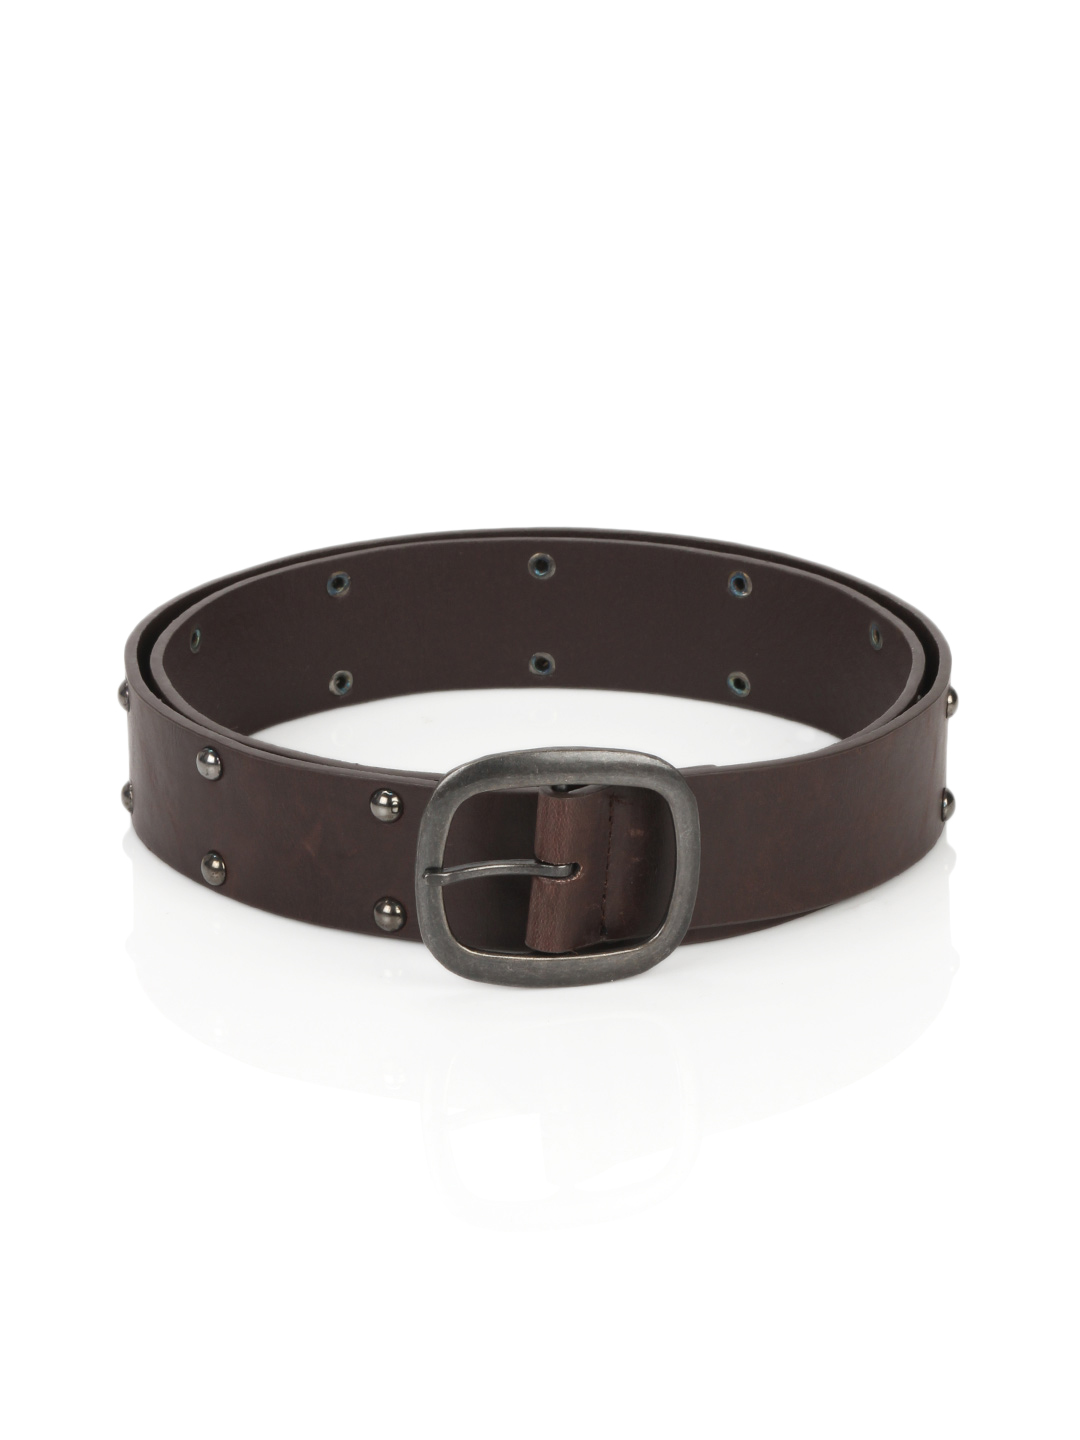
Flying Machine Men Brown Belt
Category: Accessories / Belts / Belts
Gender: Men
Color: Brown
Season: Summer 2012
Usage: Casual